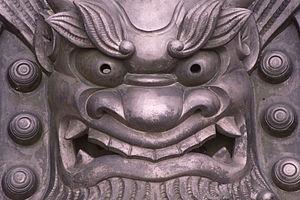
Un démon est un être surnaturel bienfaisant ou malfaisant, doué de raison, émanant de lieux ou de personnes et censé pouvoir influencer les esprits des humains ou les lieux qu'ils traversent. Il s'agit d'un terme générique utilisé de manière très générale mais issu de la culture grecque antique, où il désigne la divinité, quelque chose en relation avec la sphère "extra-humaine".
L'onigawara est un type d'ornementation des toits que l'on trouve dans l'architecture japonaise. Il s'agit généralement d'une tuile ou de statues représentant un ogre japonais ou une bête effrayante.